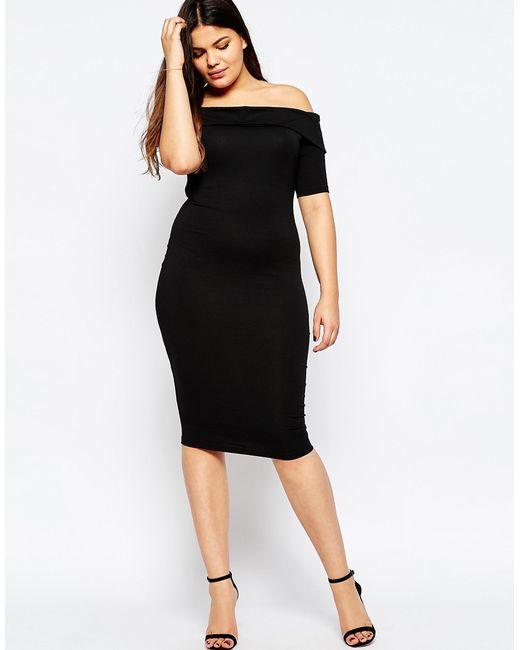
Slim Fit schwarze Partykleidung Midi für Damen